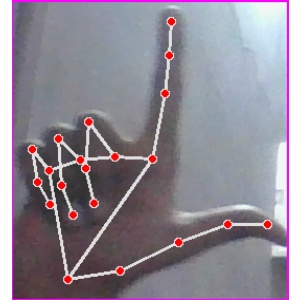
अक्षर: ल